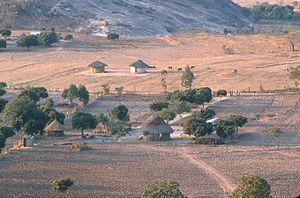
Les Shonas sont un peuple d'Afrique australe, surtout présent au Zimbabwe, également dans le Sud du Mozambique et en Zambie.
Murewa est une ville et un district du Zimbabwe, situé à 75 kilomètres au nord-est d'Harare, la capitale, sur la route de Tete, au Mozambique. La ville se trouve à 1 400 mètres d'altitude ; elle comptait 8 398 habitants en 2002. À proximité se trouvent les grottes de Murewa, célèbres pour leurs peintures rupestres réalisées par les San il y a 1 000 ans environ.